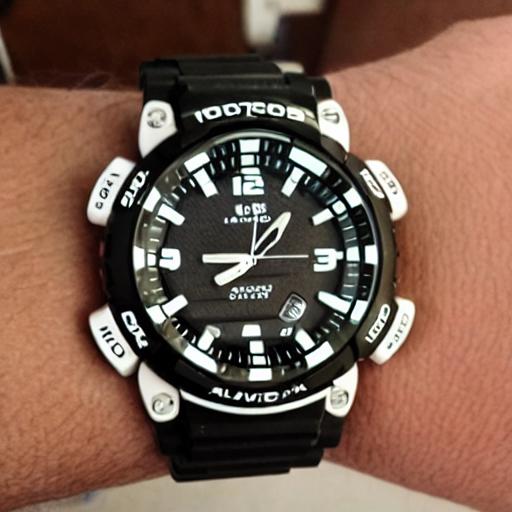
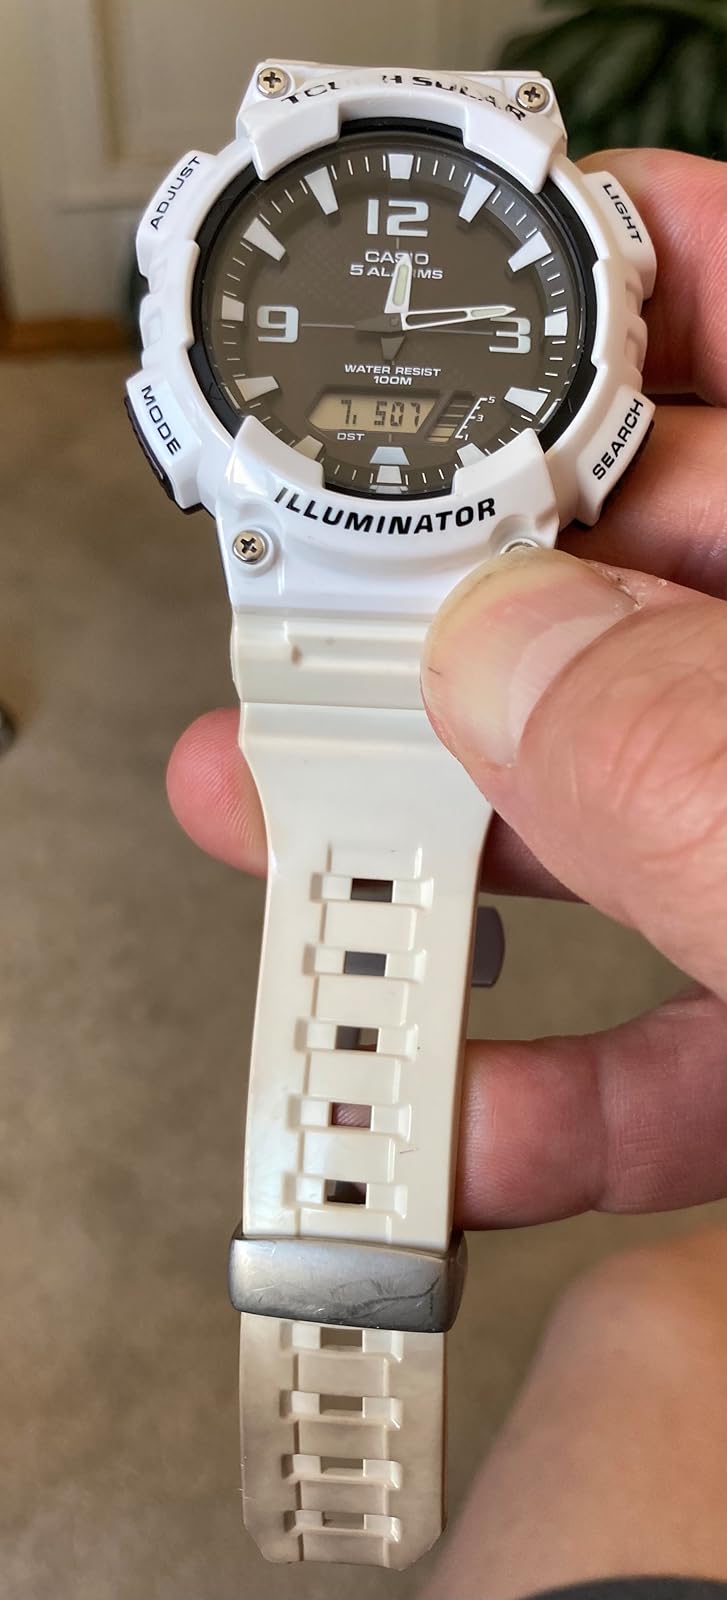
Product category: accessories_watch
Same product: no